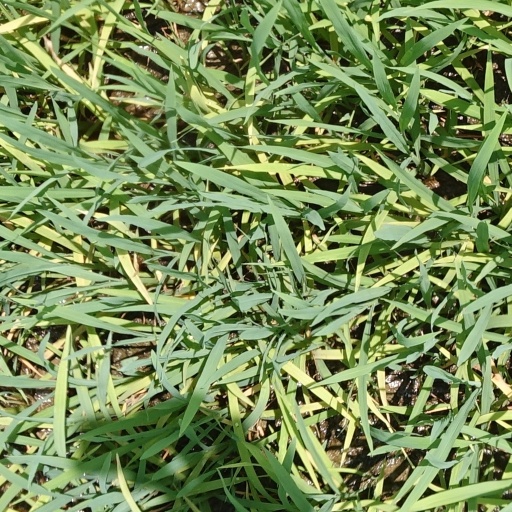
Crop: rice